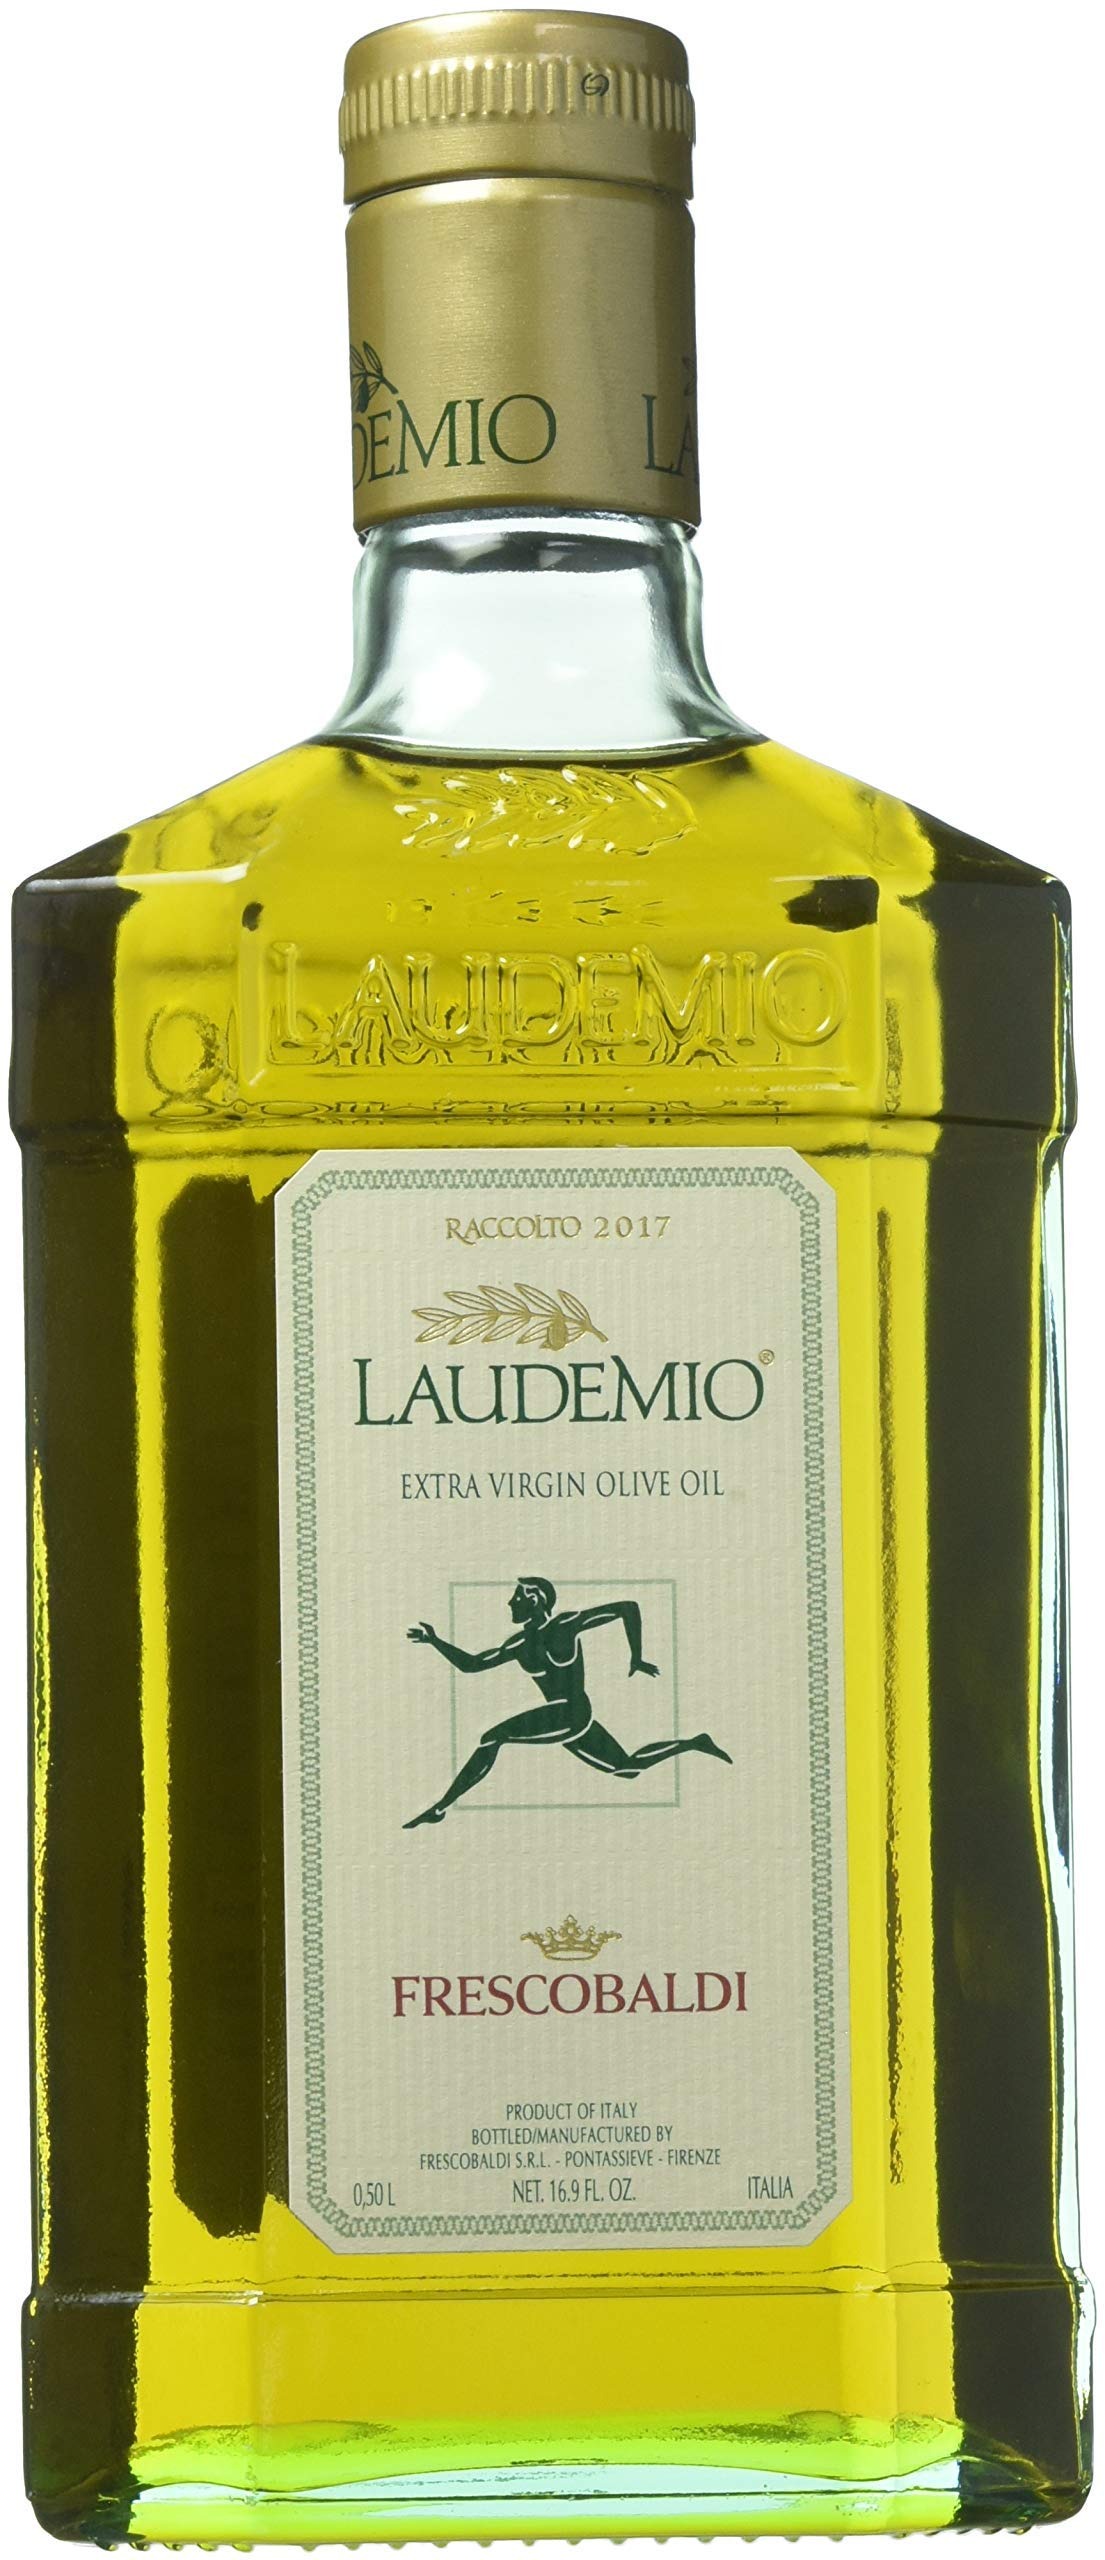
Item Name: LAUDEMIO Tuscany Extra Virgin Olive Oil, 16.9 FZ Pack of 3
Value: 3.0
Unit: Count

Price: 29.99